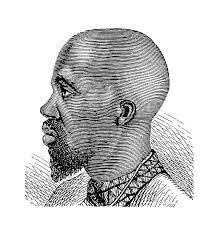
Nataal bii maa ngi ciy gis benn nit, nit ki nag am na fu mu xool. Ñi nga ko melal ci melal yu wirgoo, mu xool moom it benn béréb.